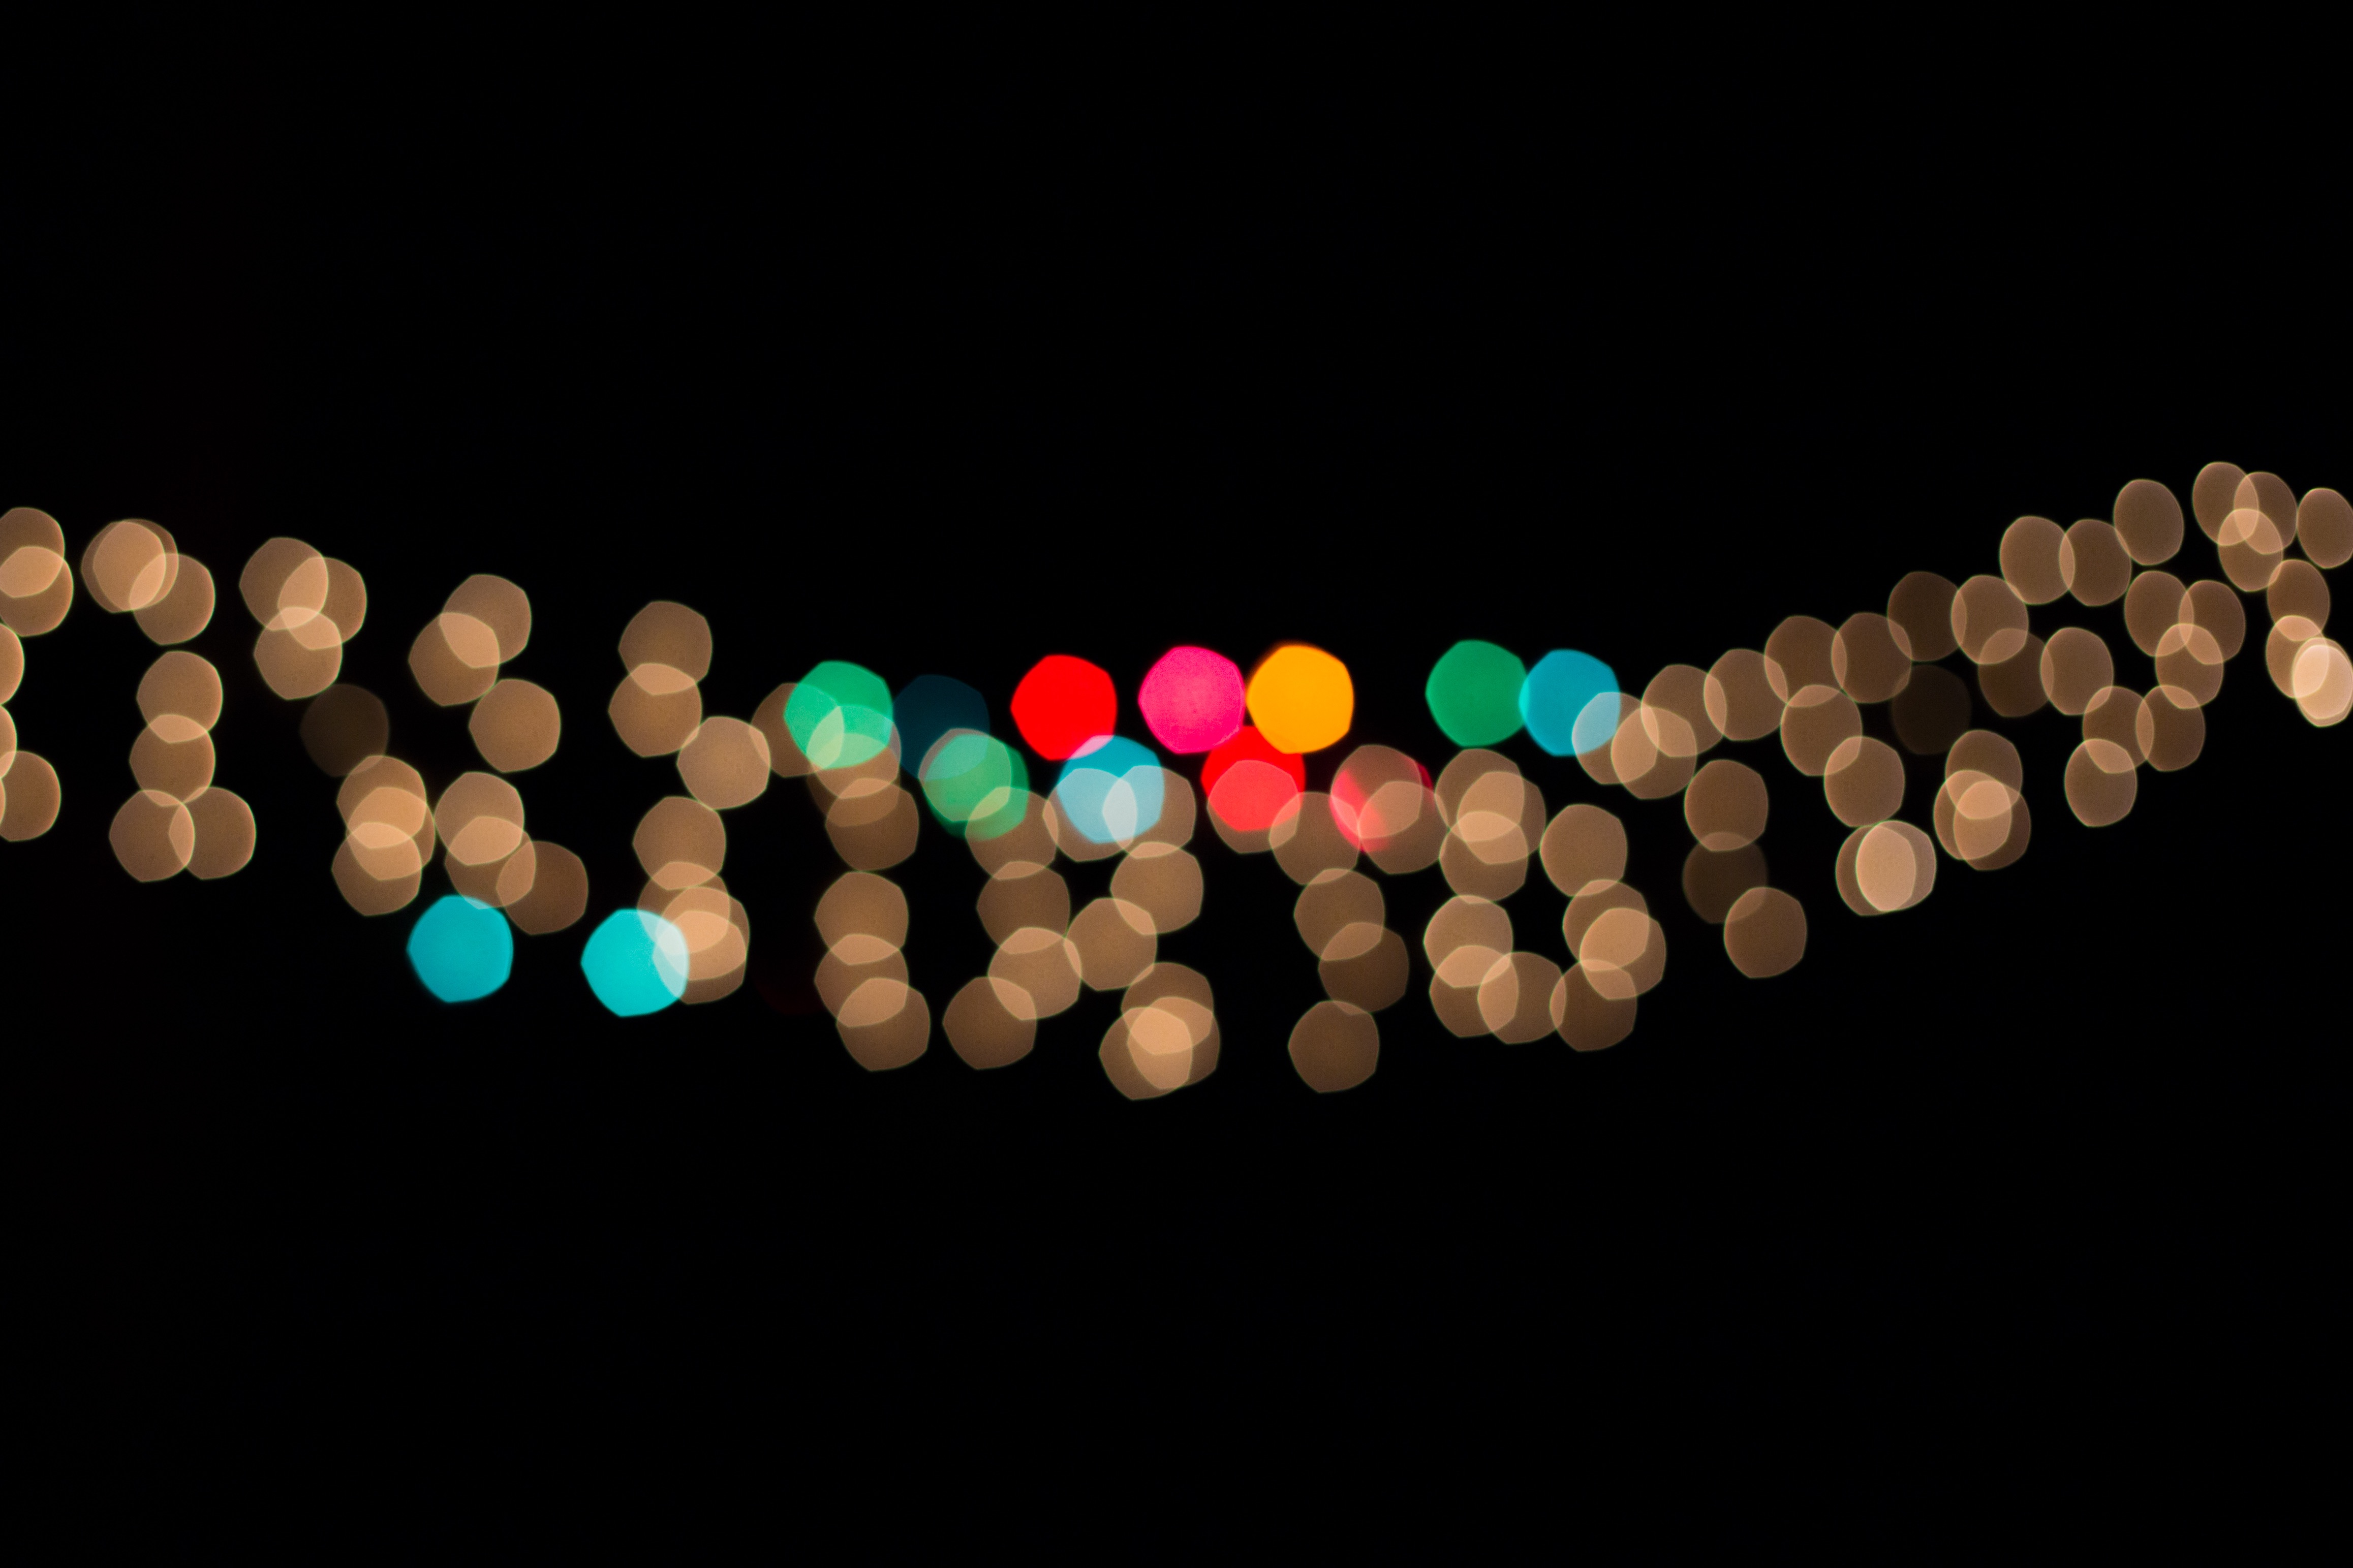
bokeh, number, dark, color, lighting, christmas light, circle, festive, jewellery, art, bright, organ, shape